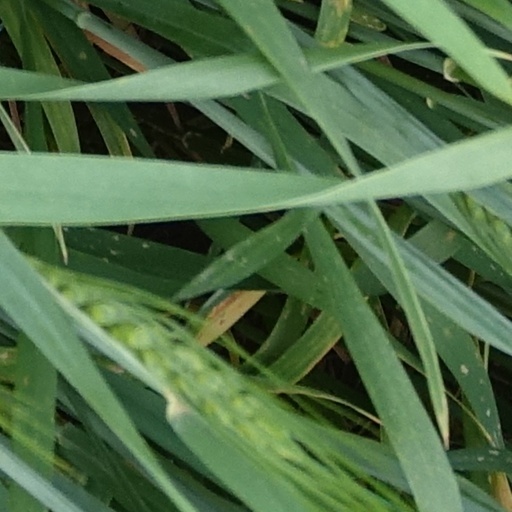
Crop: wheat